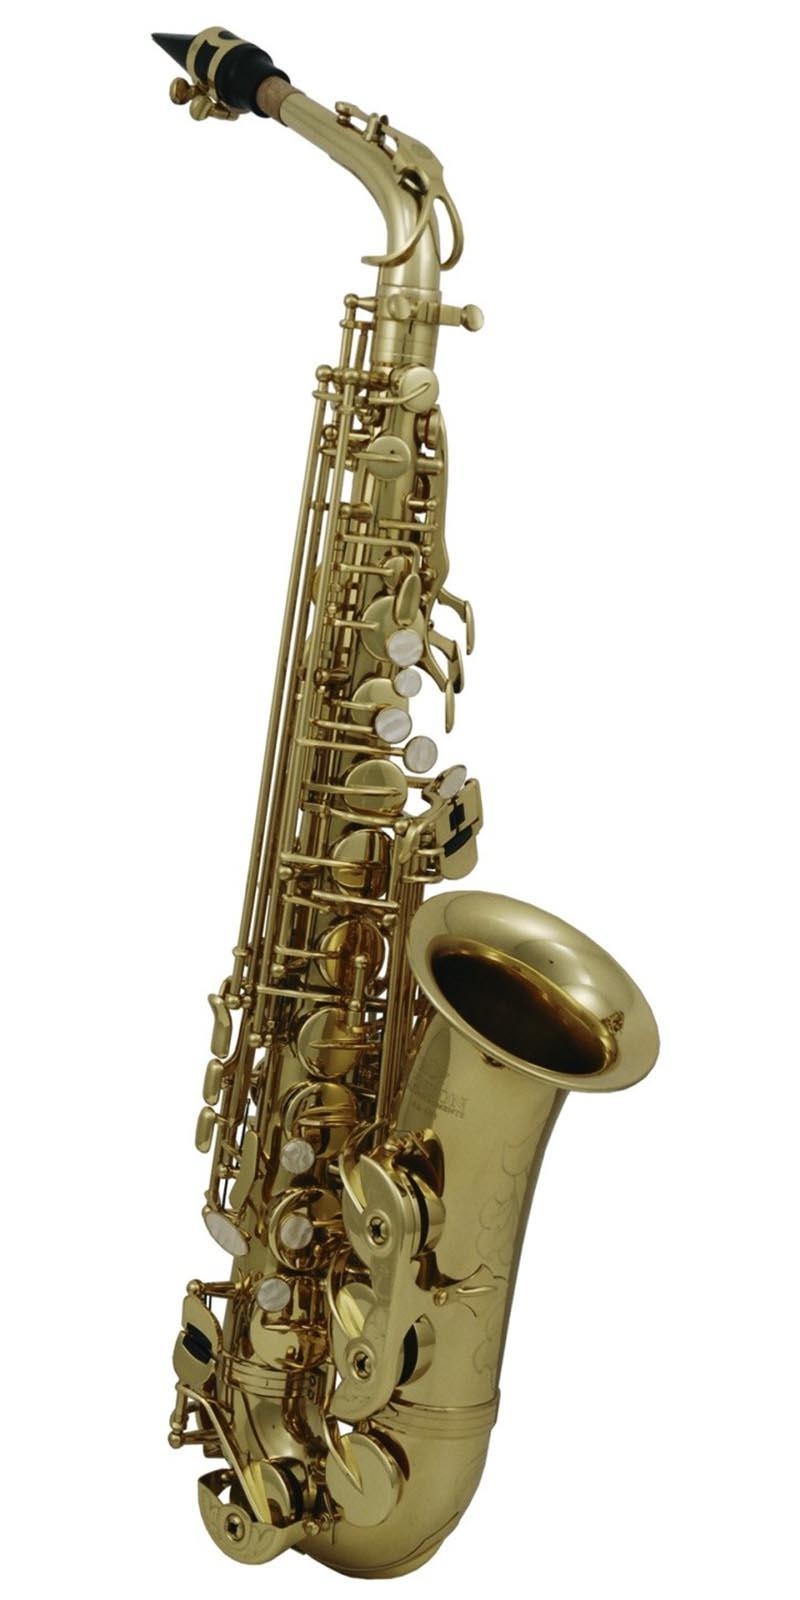
SAXOFON ROY BENSON MOD. AS-202
Brand: El Piano Tienda de Música
Solo Roy Benson te da la mejor calidad de ingeniería Alemana. Desde hace más de 20 años, mi pasión se dirige hacia el desarrollo de instrumentos de viento. Es un reto para el diseño de instrumentos de alta calidad y para producirlos en serie al más alto nivel. Escuchamos con atención, cada vez que hablamos de músicos, maestros y profesores de universidad. Por tanto, no es de extrañar que estemos unidos por músicos experimentados y fabricantes altamente reconocidos durante el proceso de fabricación. En todo lo que hacemos, no podemos perder nunca nuestra pasión. Esto también se refleja en muchos detalles de los instrumentos. Estamos orgullosos de ofrecer instrumentos de viento de todo tipo con características útiles y convincentes, de la flauta piccolo a la tuba. Para mí, Roy Benson, es mucho más que una profesión, es mi misión desarrollar el instrumento ideal para todas las edades en cada rango de precios, para producir y entregar como músico. Bernd Limberg. Caracteristicas Saxofón alto. Tonalidad: Eb. Cuerpo y llaves de latón. Llave de F# agudo y mecanismo C/B. Muelles de acero. Acabado laqueado. Boquilla, abrazadera y boquillero. Con bayeta y correa. Estuche ligero rectangular con sistema de mochila.
Category: Arts & Entertainment > Hobbies & Creative Arts > Musical Instruments > Woodwinds > Saxophones > Alto Saxophones